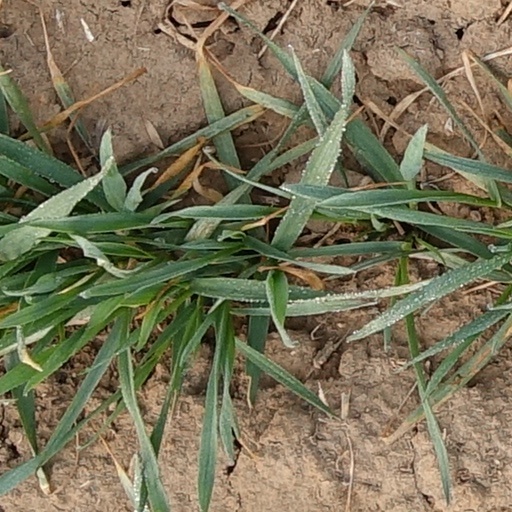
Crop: wheat